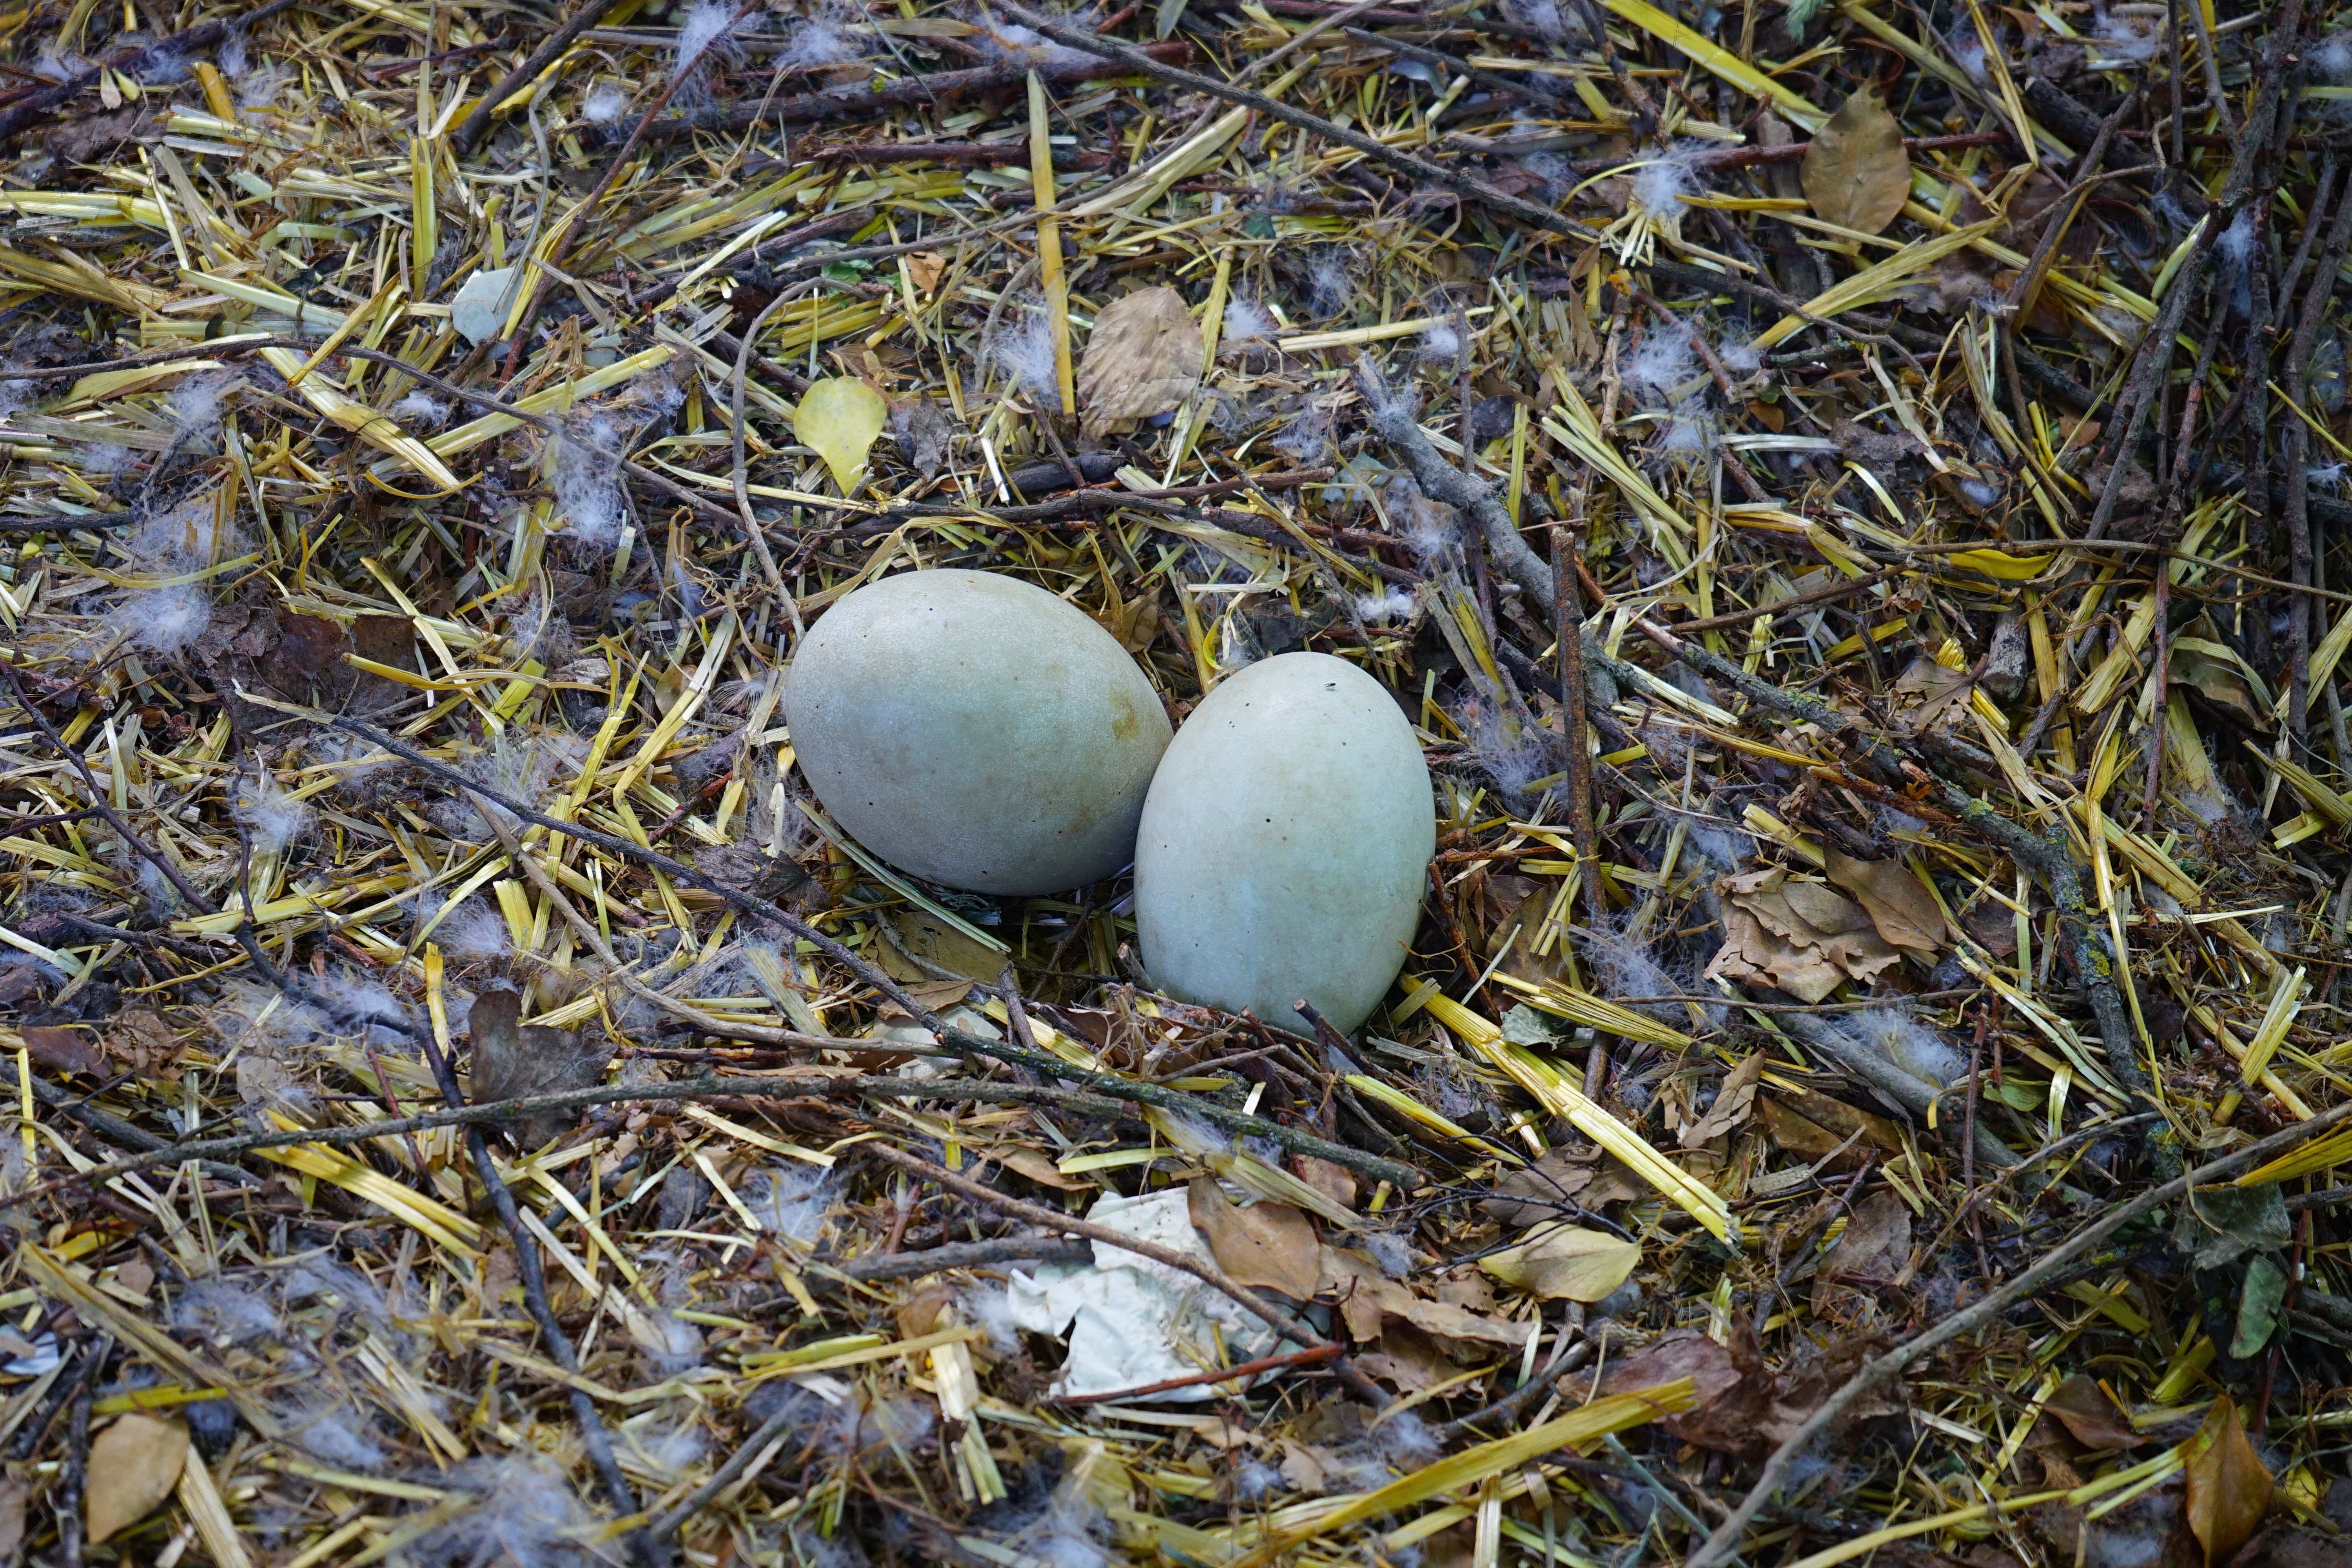
grass, bird, flower, wildlife, autumn, flora, fauna, egg, swan, bird nest, nest, swan's nest, scrim, swan eggs